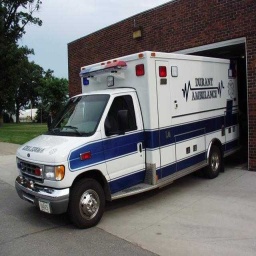
Label: ambulance